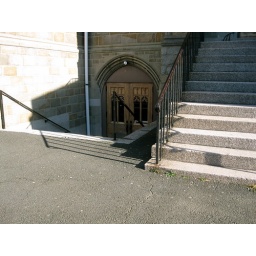
at a church near my house